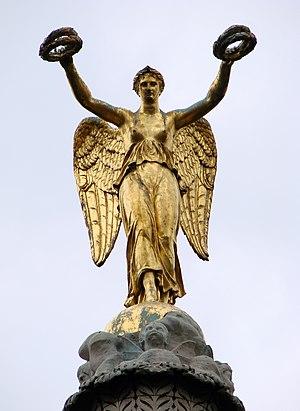
la Fontaine du Palmier, Place du Châtelet à Paris (1808). Victoire par Louis-Simon Boizot. This building is inscrit au titre des Monuments Historiques. It is indexed in the Base Mérimée, a database of architectural heritage maintained by the French Ministry of Culture,
Louis-Simon Boizot, né à Paris le 9 octobre 1743 et mort dans la même ville le 10 mars 1809, est un sculpteur néo-classique français.